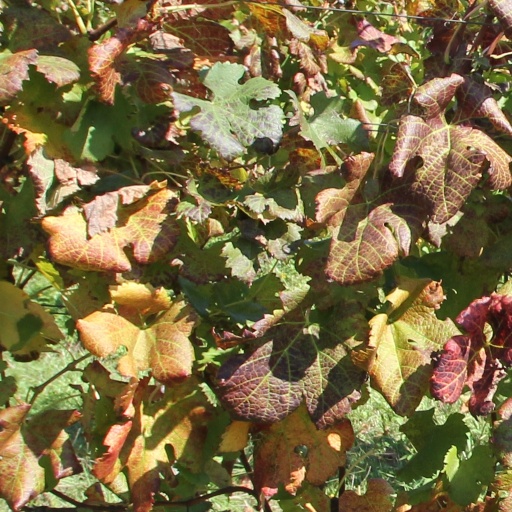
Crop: grape